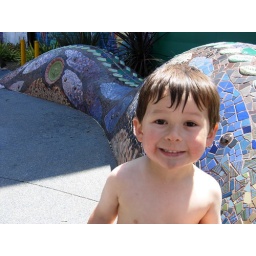
this was taking by a cute little girl we met in the park... Quin smiled nice for her